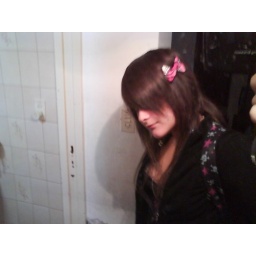
Everyday I fight a war against the mirror I can't take the person starin' back at me I'm a hazard to myself